Charles Phoenix

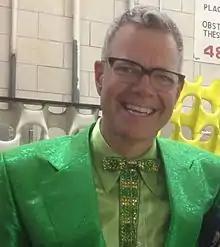
Phoenix at a holiday show, 2014

Charles Phoenix (born December 20, 1962) is an American pop culture humorist, historian, author and chef whose work explores 1950s and 1960s kitsch and Americana.